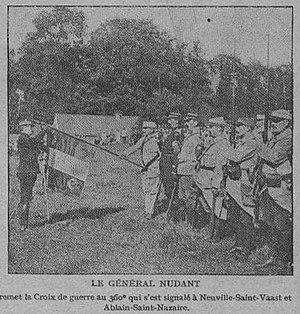
le général Alphonse Nudant_décorant_le_drapeau_du_360e_RI.
Le 360ᵉ régiment d'infanterie est un régiment d'infanterie de l'Armée de terre française constitué en 1914 avec les bataillons de réserve du 160ᵉ régiment d'infanterie.